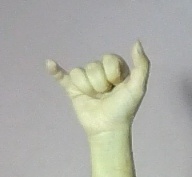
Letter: ya